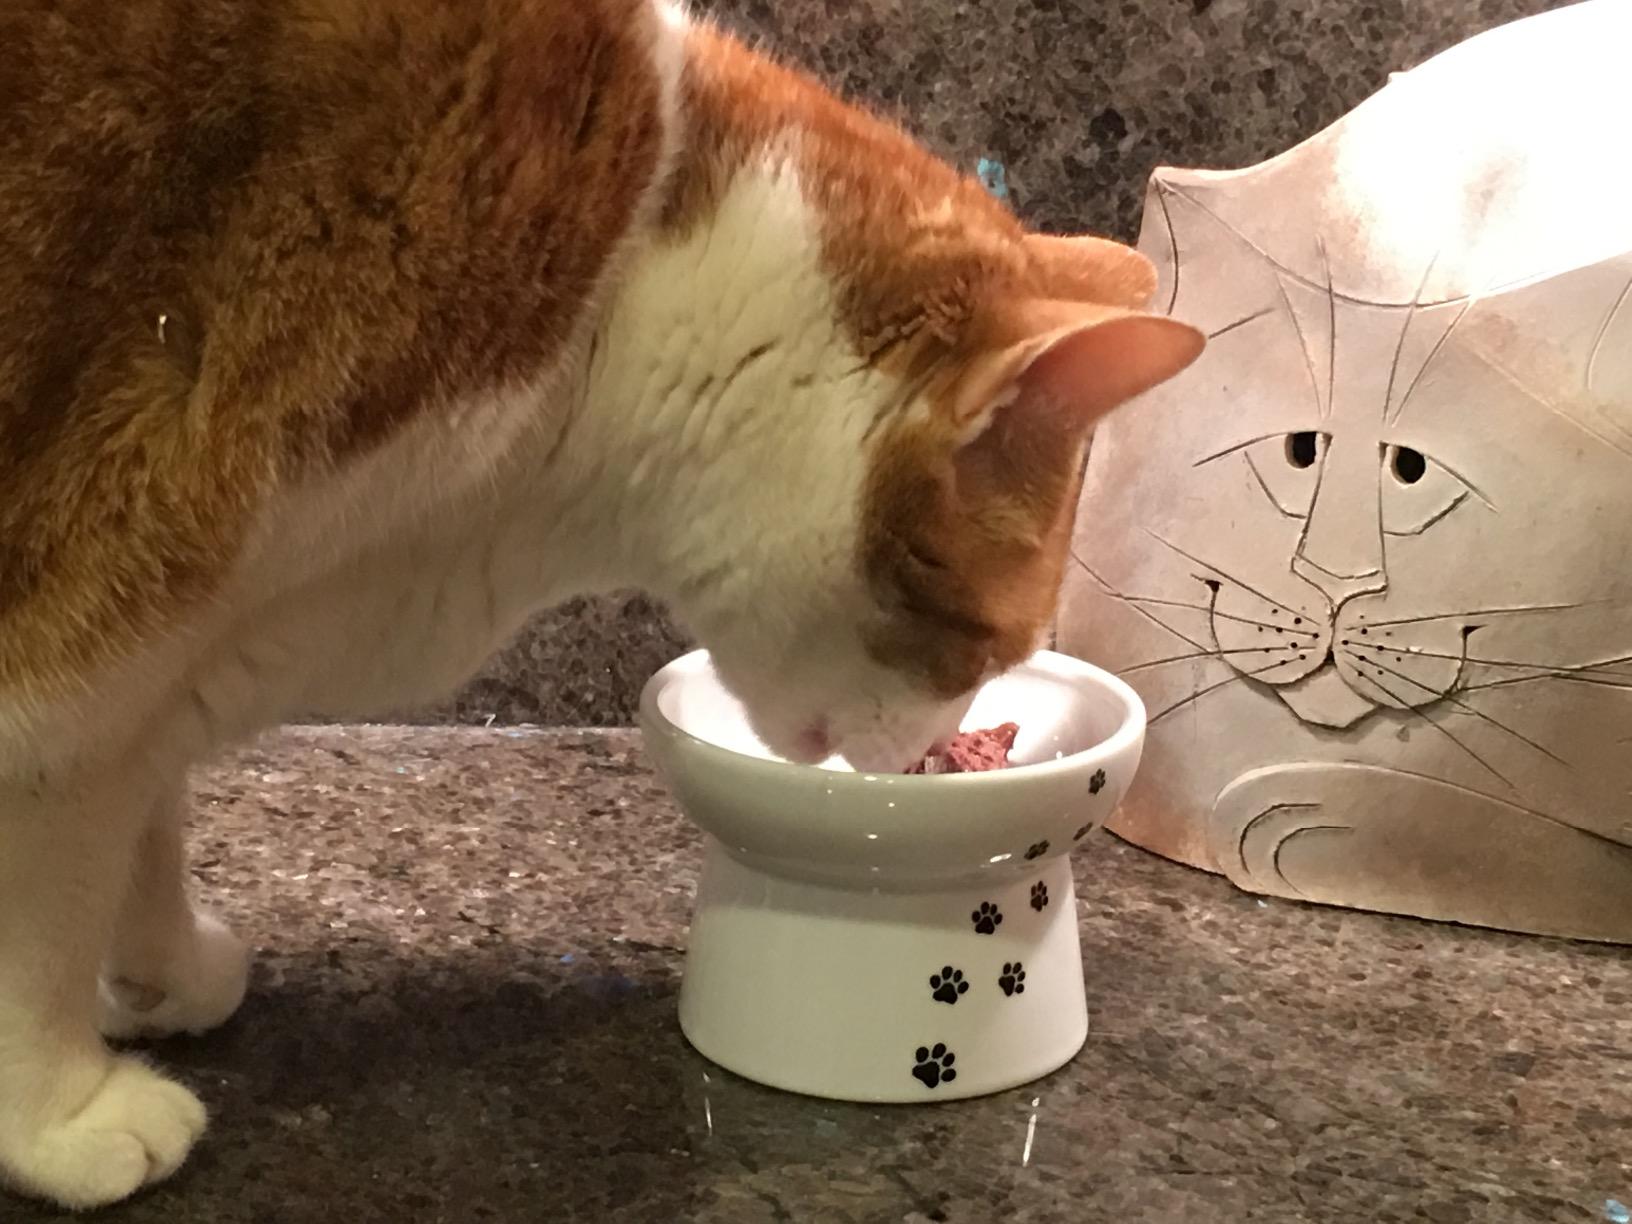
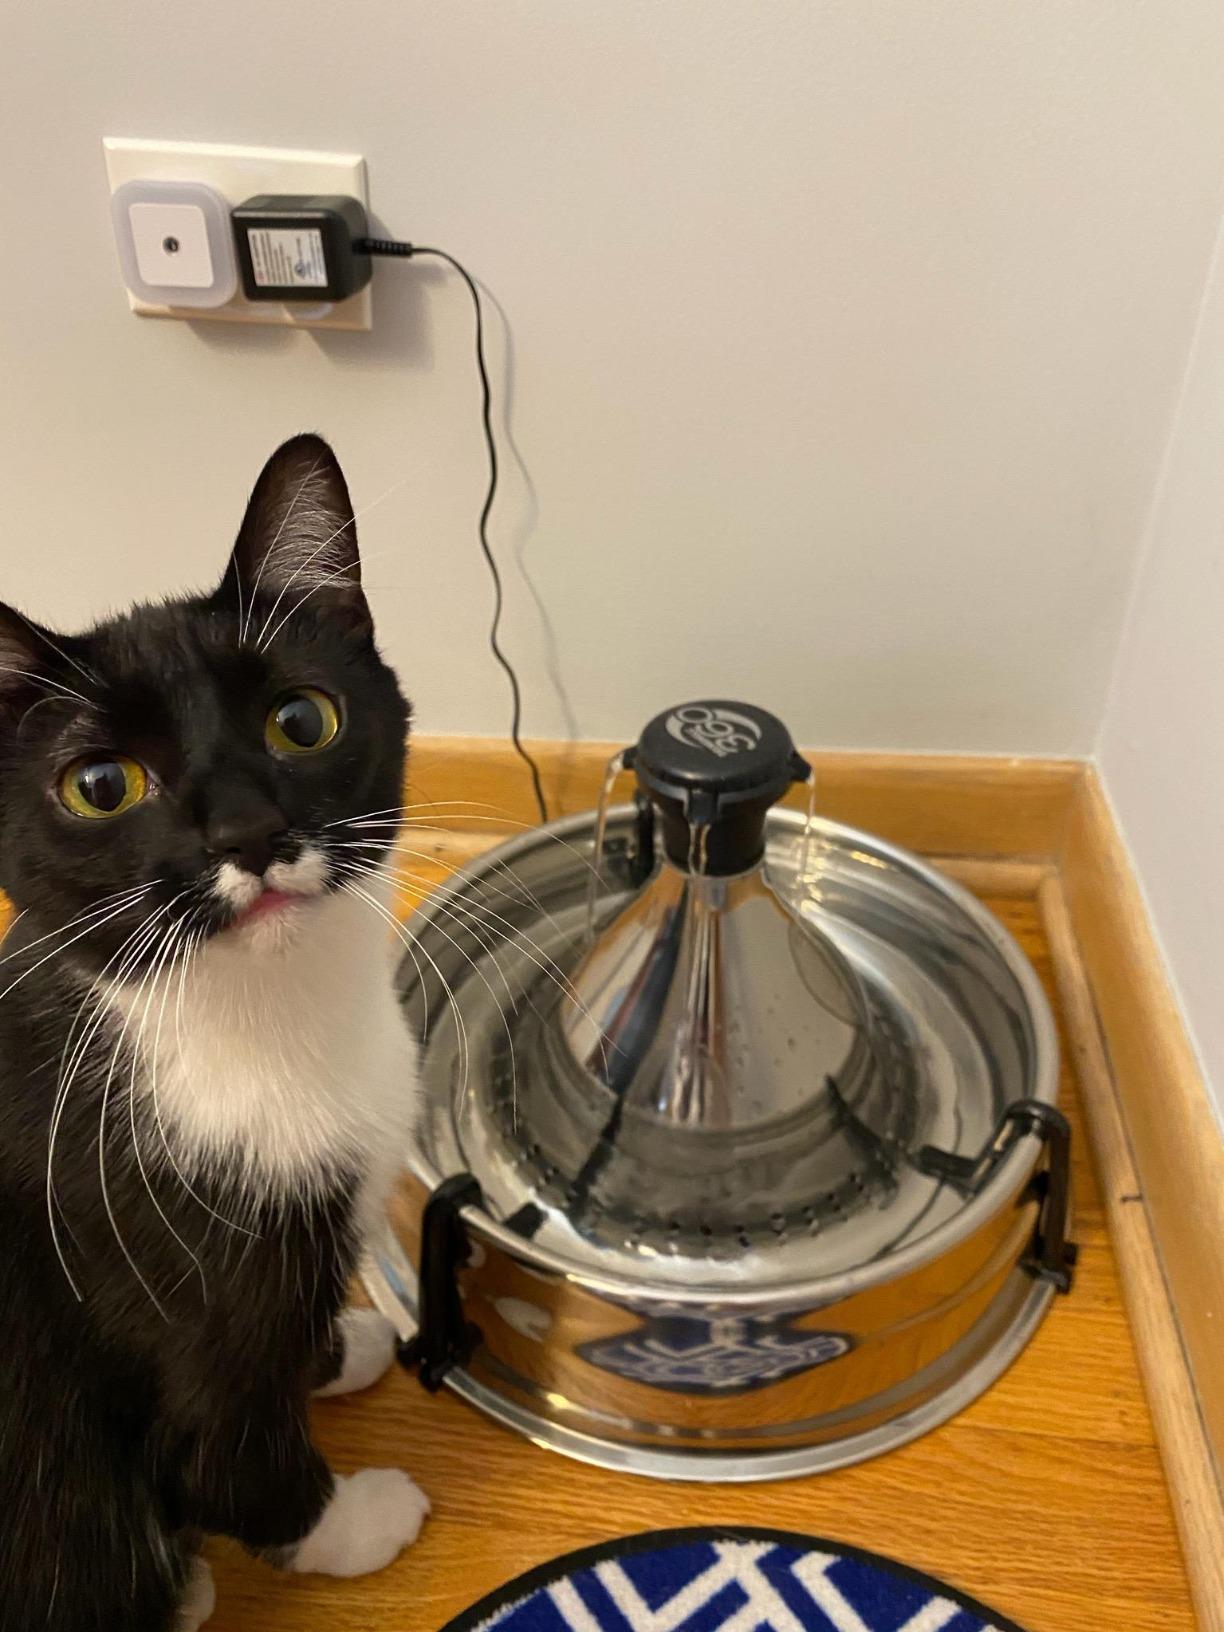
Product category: items_bowl
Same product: no